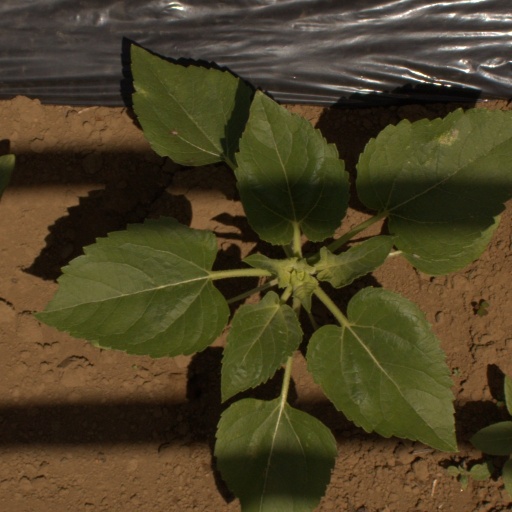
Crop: Jerusalem artichoke